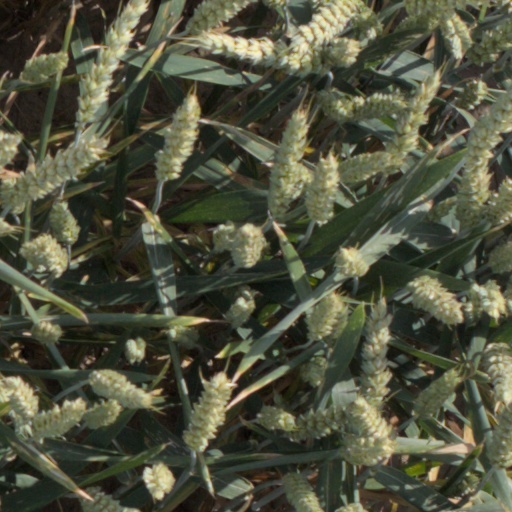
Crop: wheat